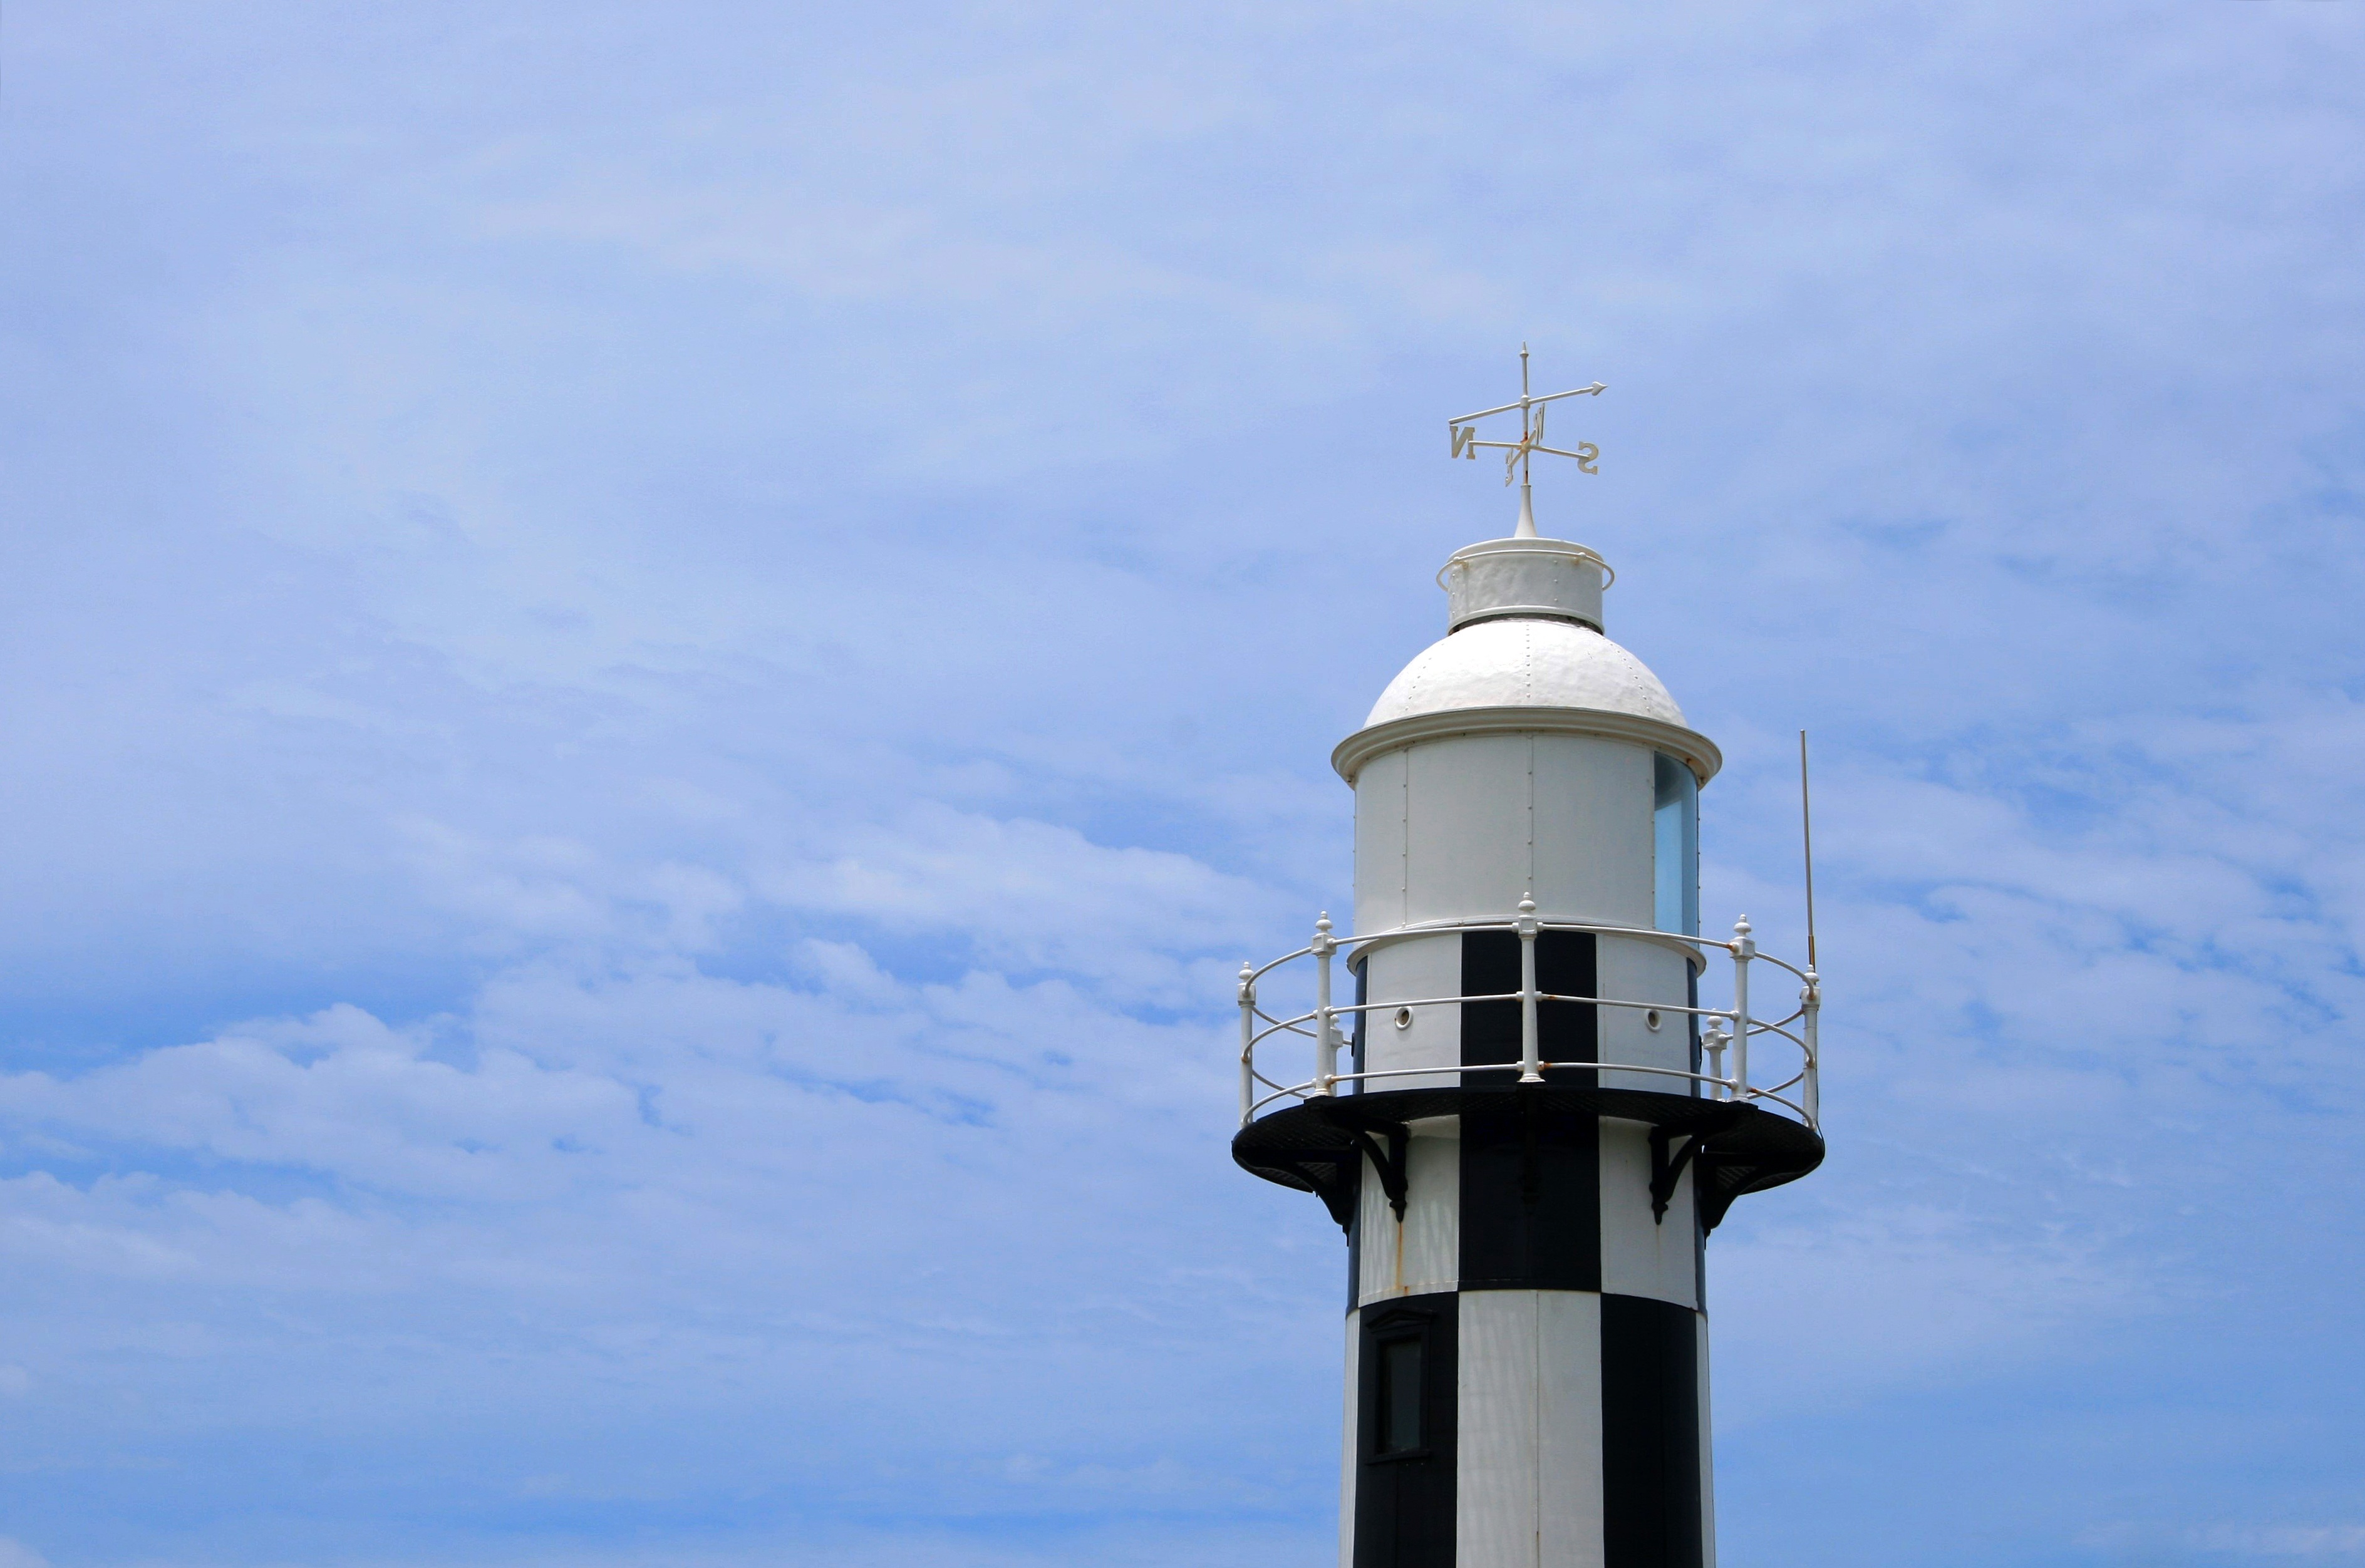
coast, lighthouse, sky, white, tower, black, clouds, control tower, port shepstone